Kotwal Saab

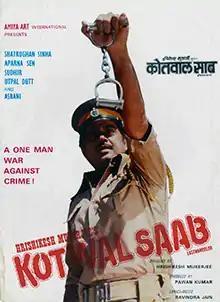

Kotwal Saab (Police Officer) is a 1977 Bollywood drama action film directed by Hrishikesh Mukherjee. An Amiya Arts production, it was produced by Pawan Kumar and had story by Bimal Dutt, with dialogue by Rahi Masoom Reza. The music director and lyricist was Ravindra Jain. The main stars were Shatrughan Sinha and Aparna Sen with a supporting cast consisting of Utpal Dutt, Asrani, David, Raza Murad, Sudhir and Ritu Kamal.